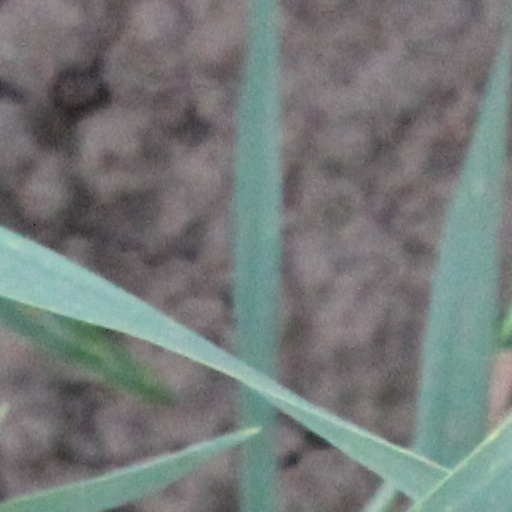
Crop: wheat